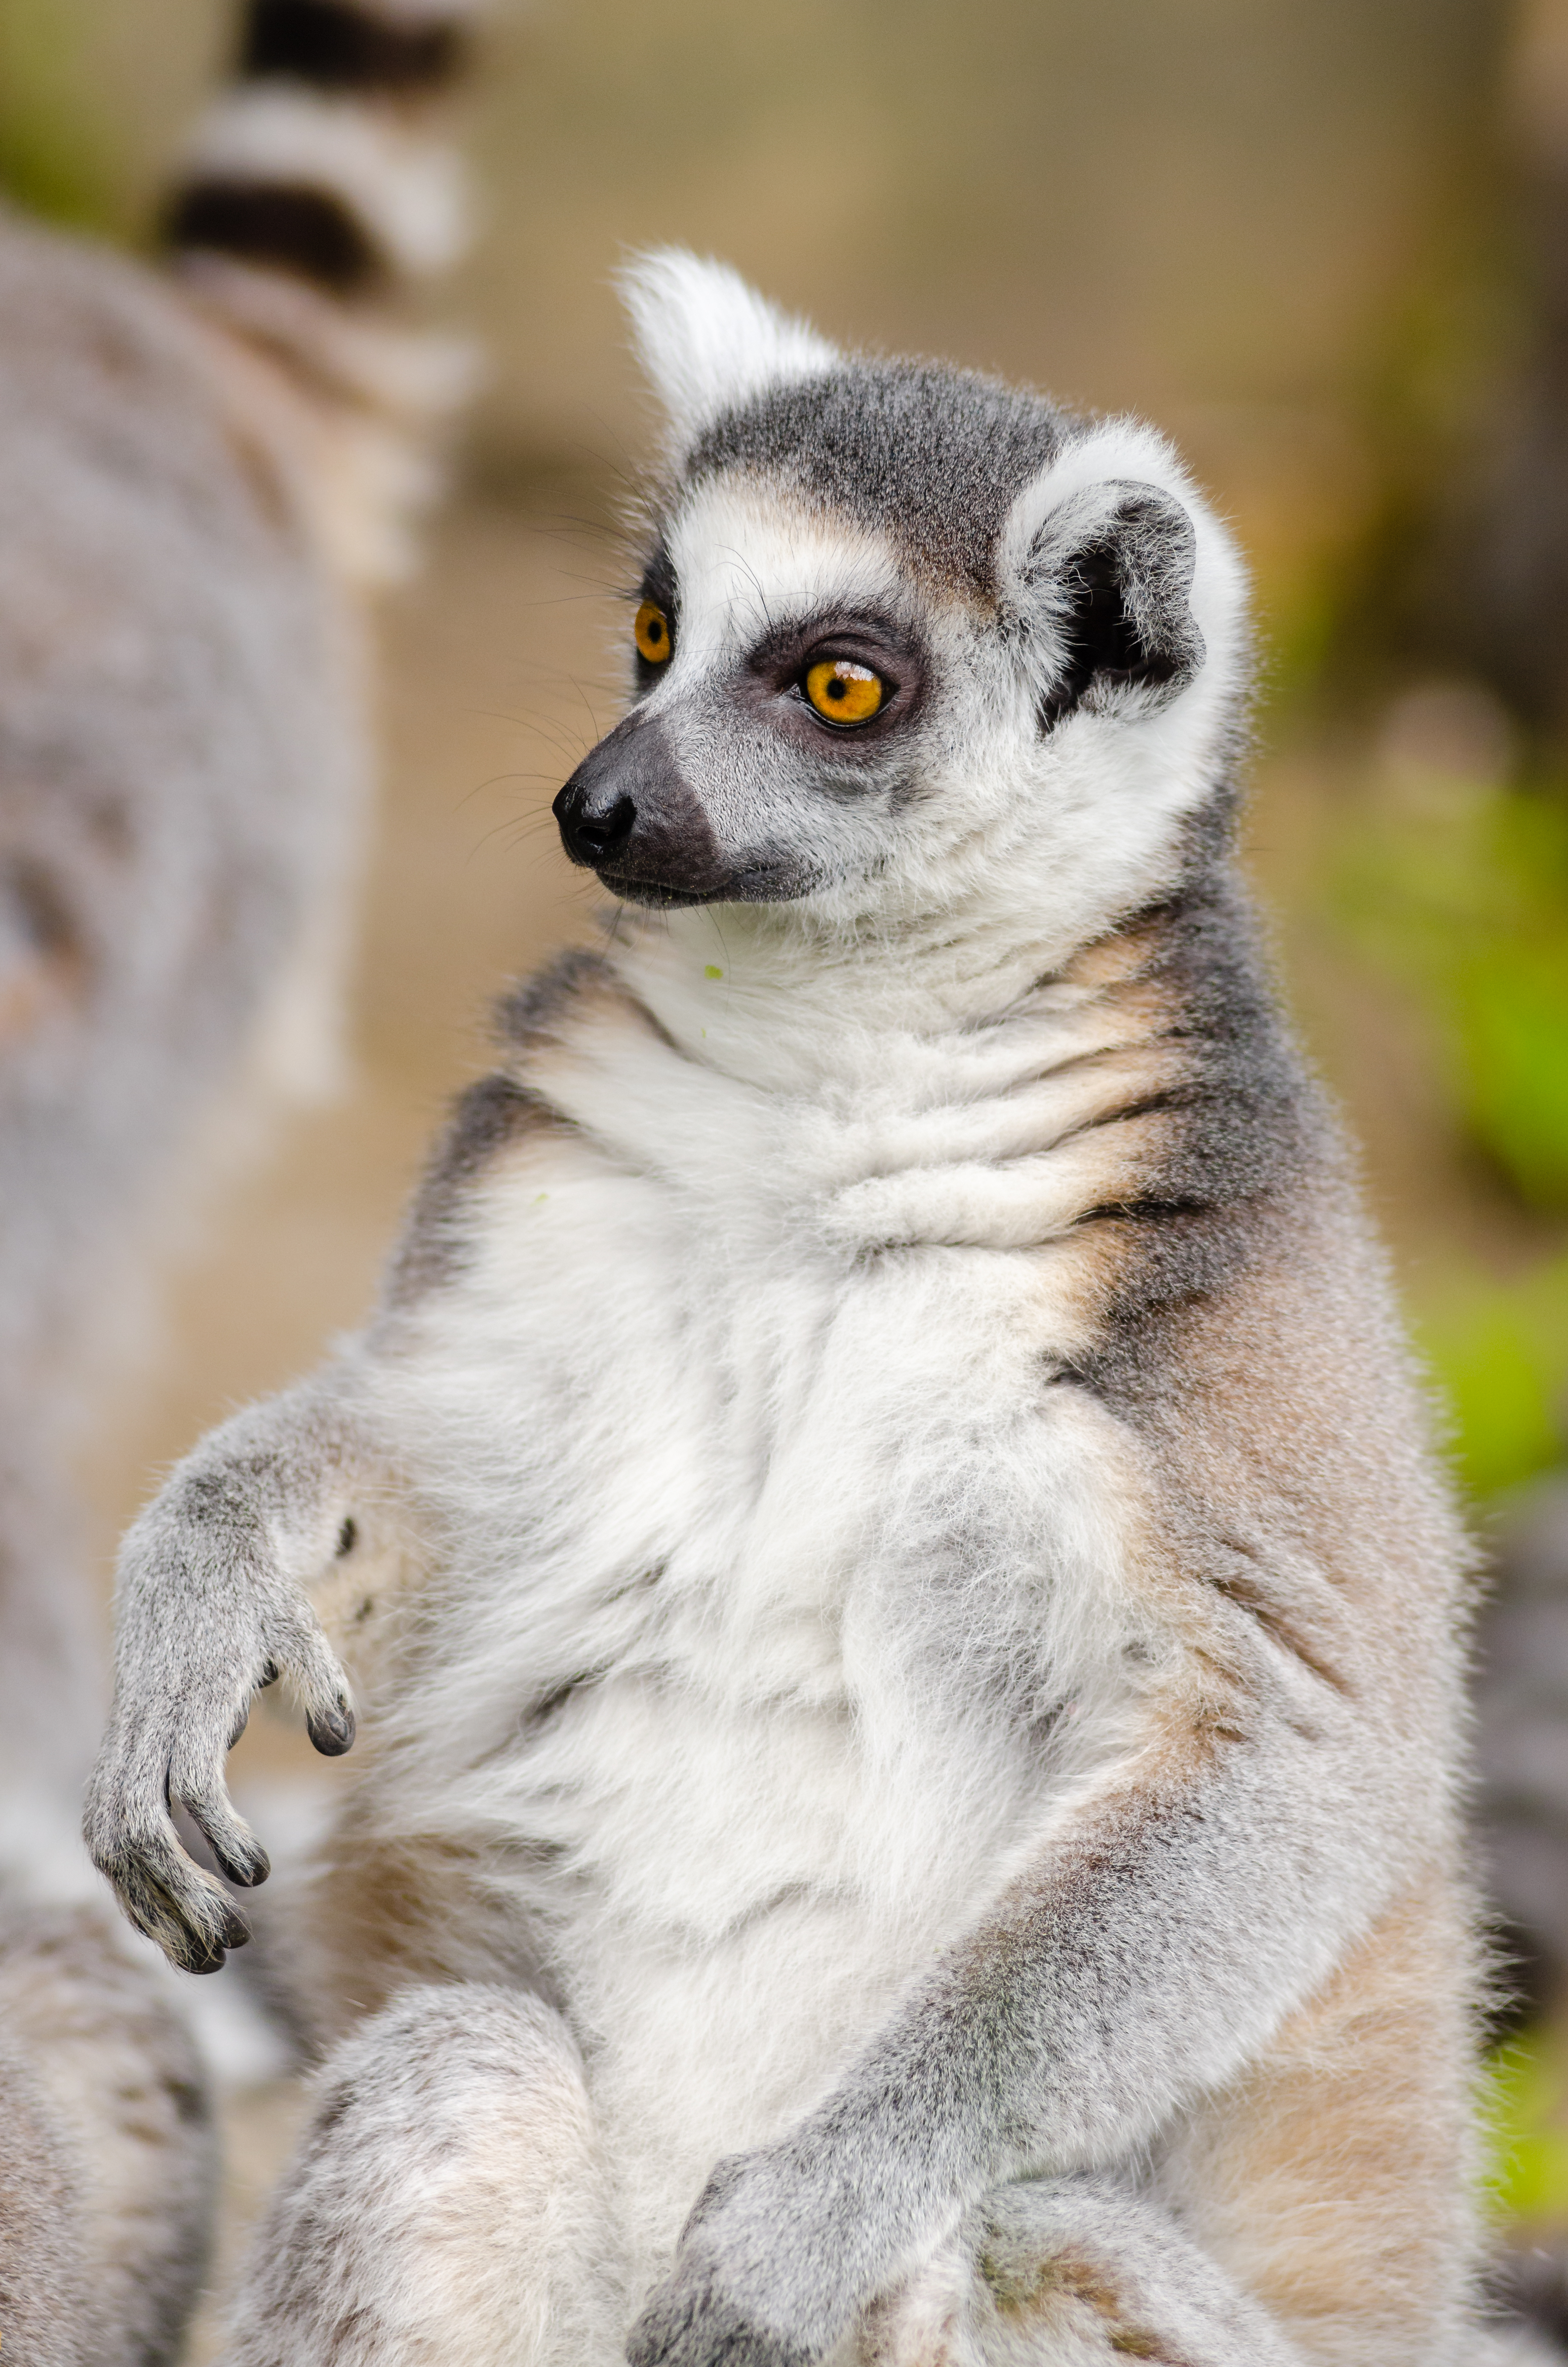
animal, wildlife, zoo, mammal, fauna, primate, madagascar, vertebrate, lemur